Altamaha shiner

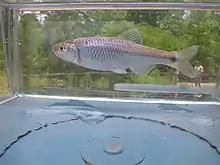
Altamaha shiner acquired from the Apalachee River.

The Altamaha shiner (Cyprinella xaenura) is a species of freshwater ray-finned fish in the family Leuciscidae, the shiners, daces and minnows. It is endemic to the Piedmont region of Georgia, where it occurs in the upper areas of the Altamaha River drainage area, primarily above the fall line in north-central Georgia.